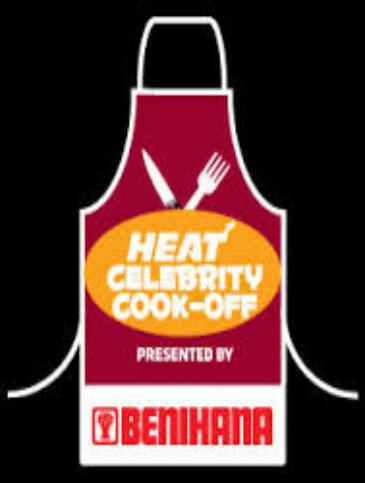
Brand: Benihana
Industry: Food